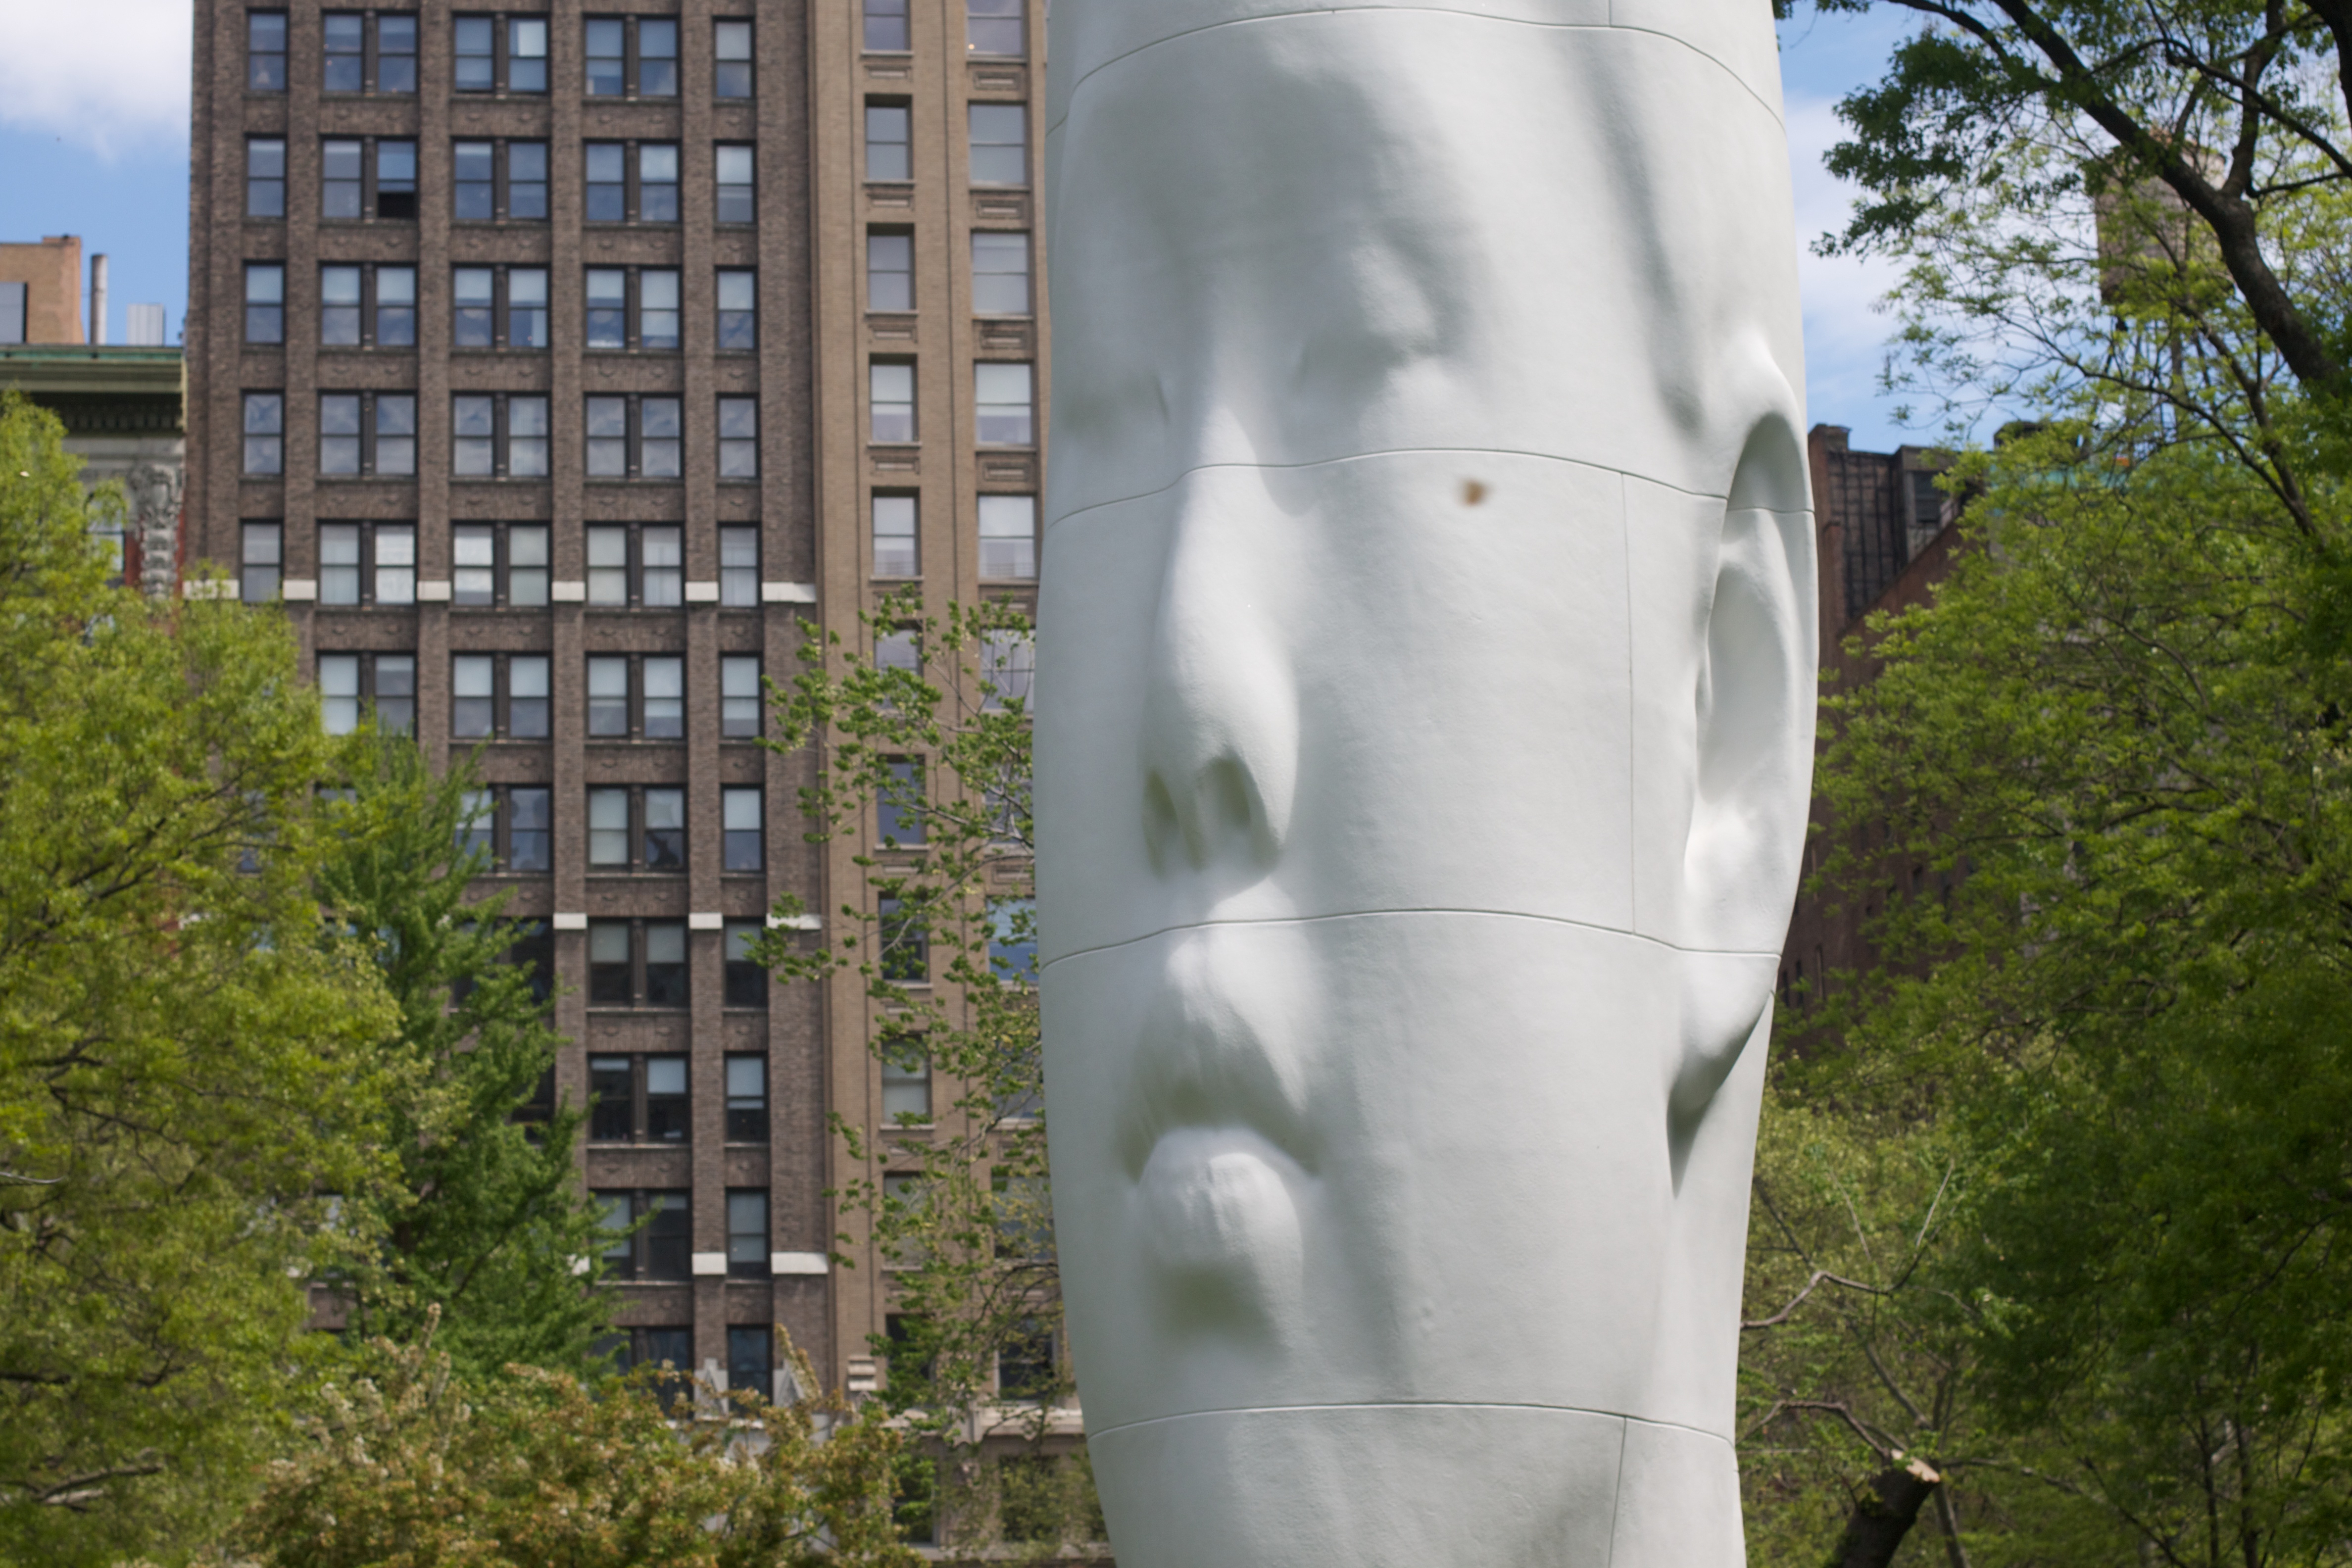
monument, statue, sculpture, art, 2011365, 5cardnv, outdoor structure